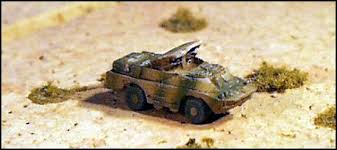
Label: BTR